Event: Nepal Earthquake
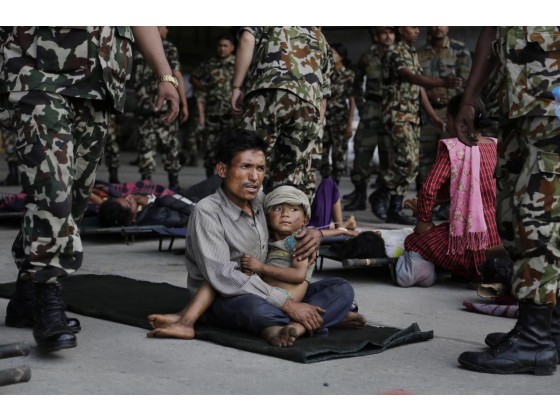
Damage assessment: no_damage